Senyu

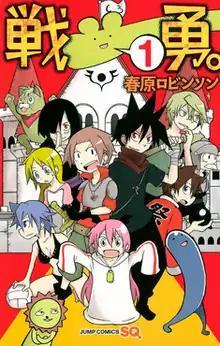
First volume cover (Shueisha's manga)

is a Japanese web manga series written and illustrated by . It started publishing in Nico Nico Seiga website in August 2010; five parts have been released, in addition to a parallel series titled "Senyu+". A print version was published in Shueisha's manga magazine "Jump Square" from May 2012 to April 2013, with its chapters collected in two . Another series, titled "Senyu: Main Quest", was published in two parts in Kodansha's "Suiyōbi no Sirius" online manga section of Nico Nico Seiga from August 2013 to March 2017, with the overall series collected in nine volumes.